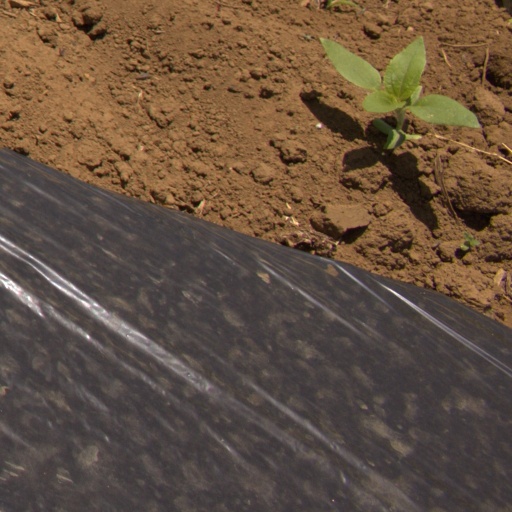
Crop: Jerusalem artichoke